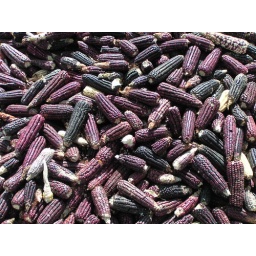
Corn drying on the roof of a house in the sun.